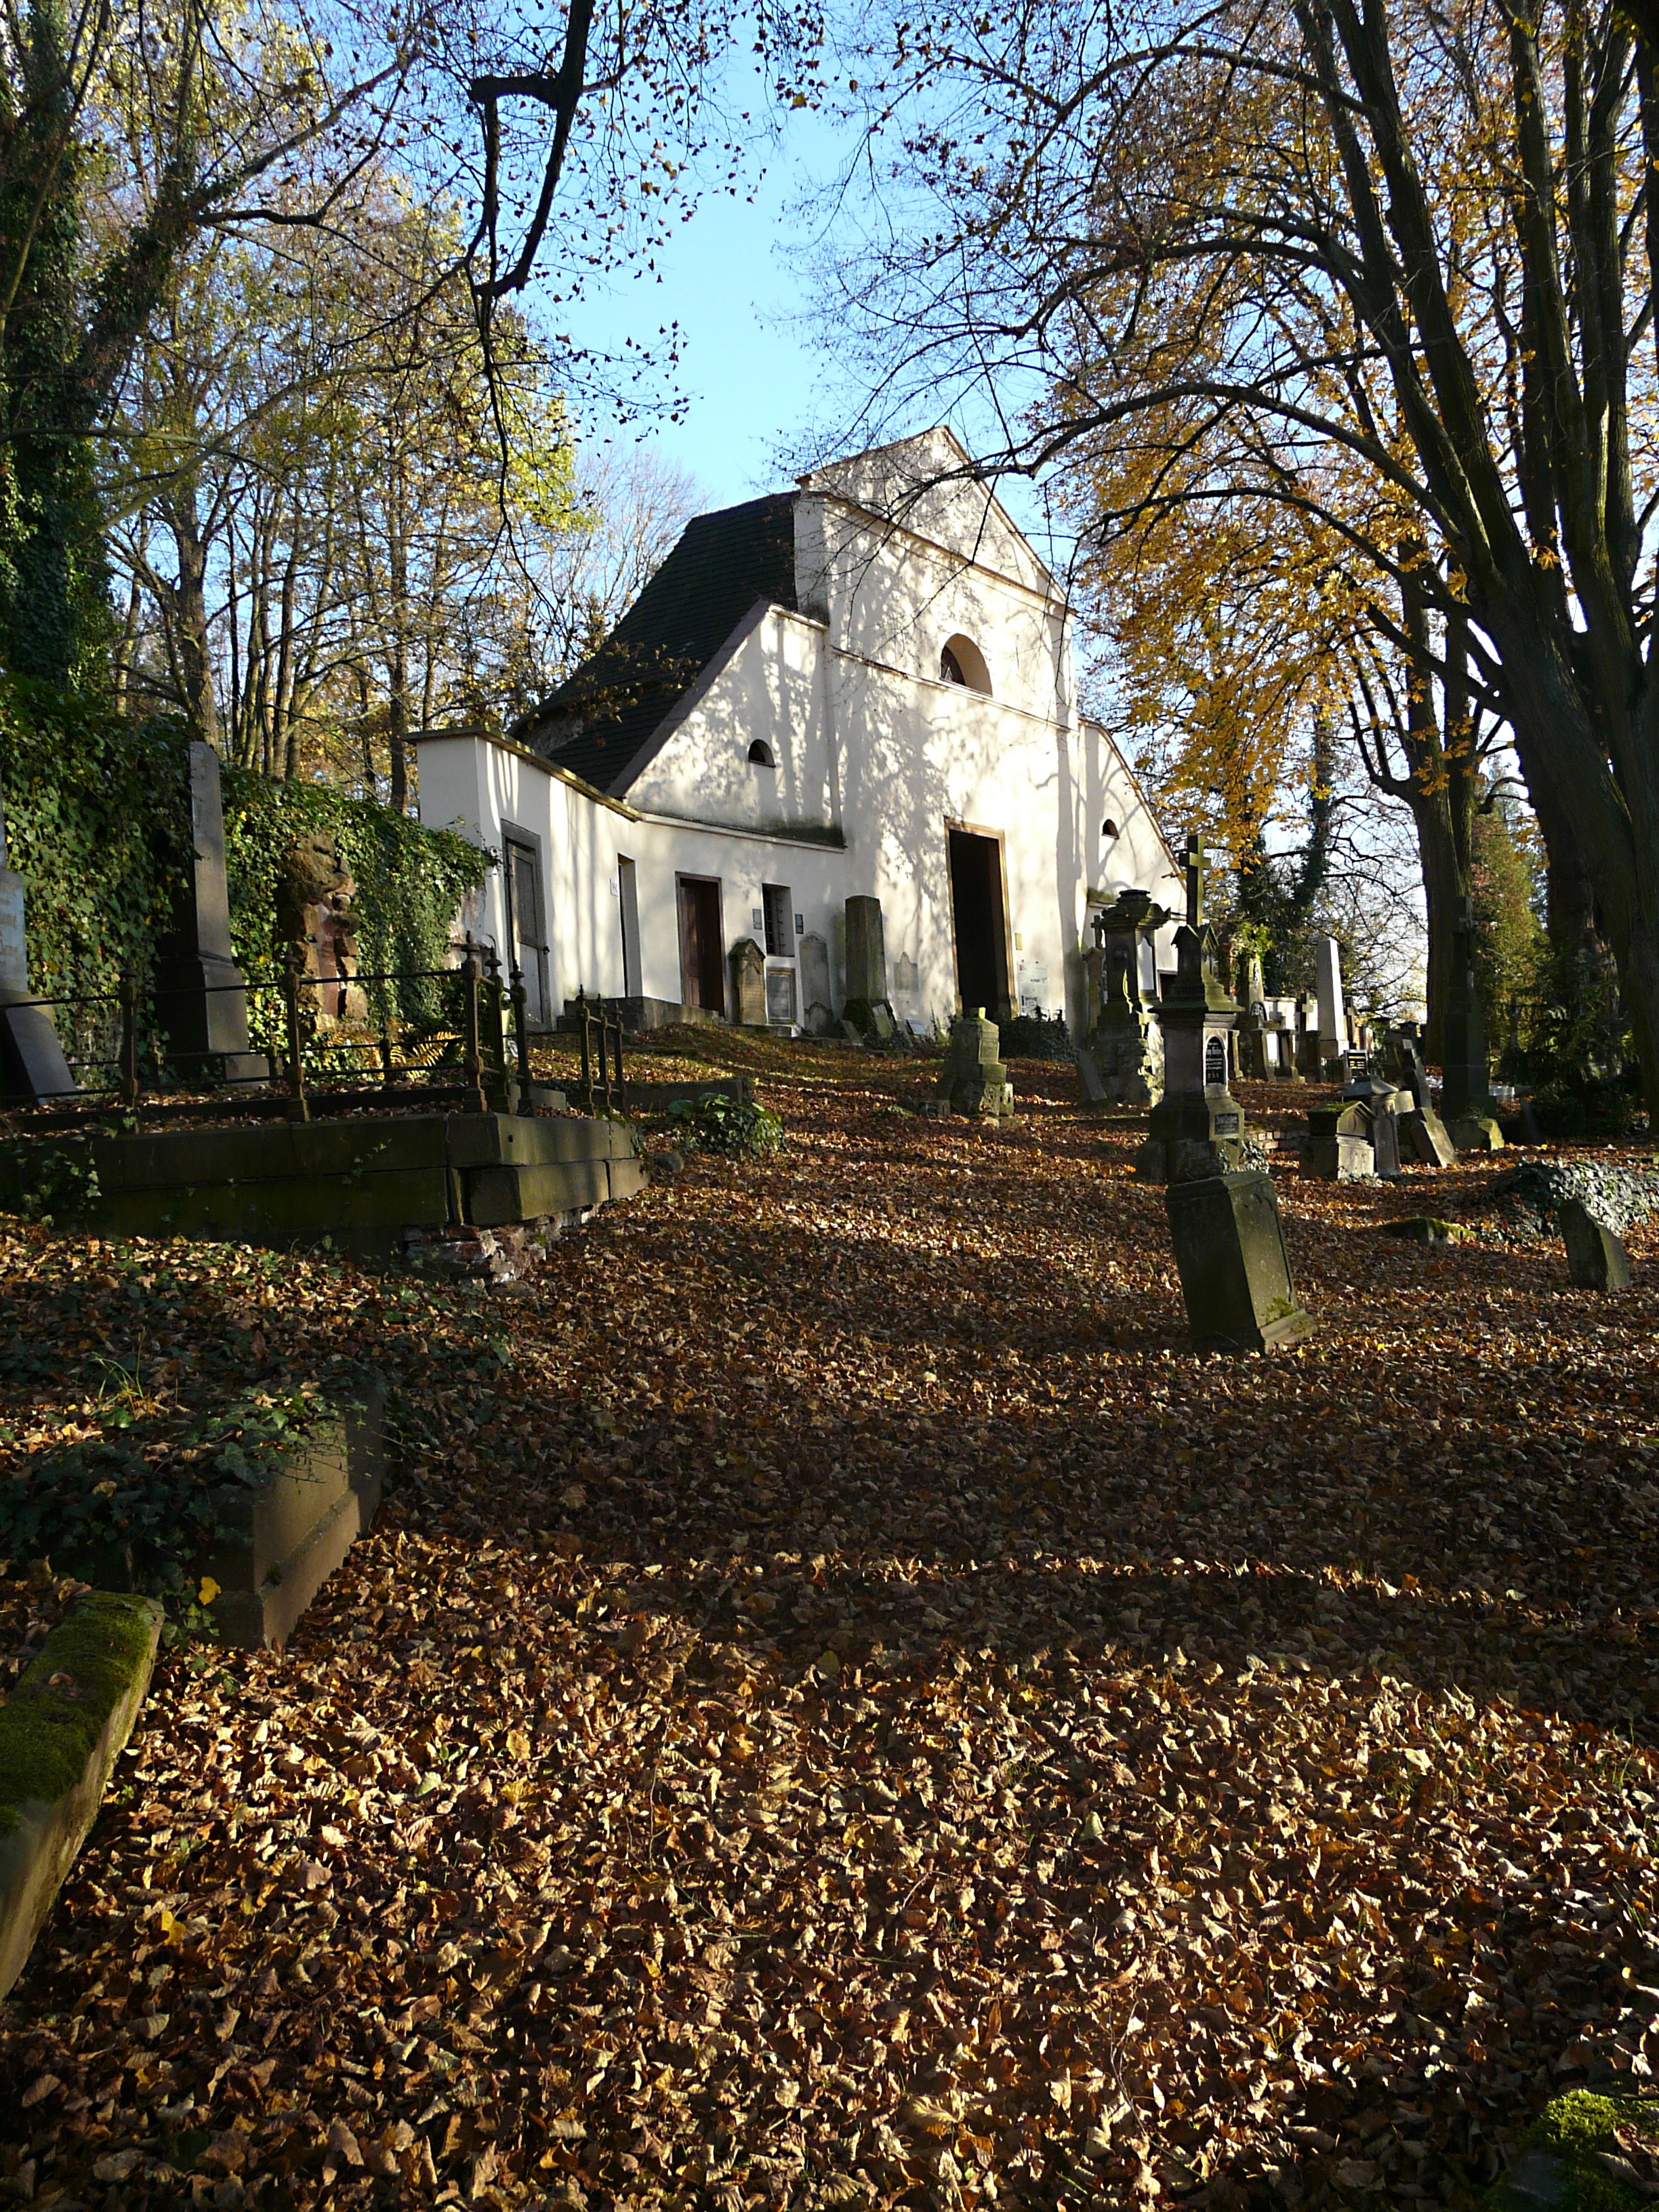
tree, autumn, church, chapel, cemetery, ruins, rural area